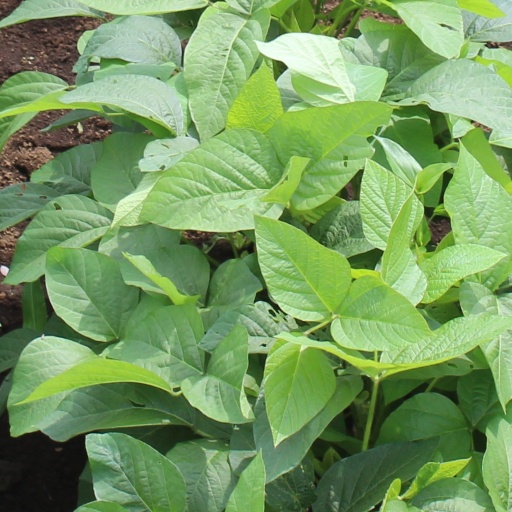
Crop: soybean